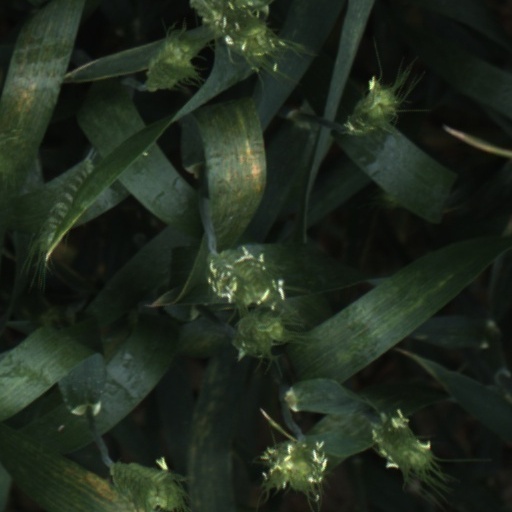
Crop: wheat